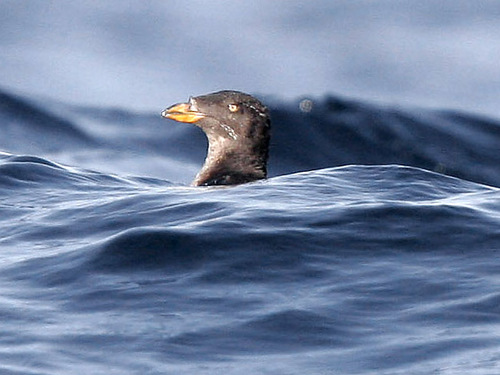
a short yellow beak, on an otherwise black bird, bright irises, around black pupils
this is a black bird with a white eye and a yellow beak.
this bird has a short orange bill, and a black head.
this aquatic bird a grey crown with a white throat and a rounded yellow bill.
a medium sized bird that has tones of grey and a large sized bill
this small bird has a thick beak, with brown feathers on it.
a bird that has a thick yellow beak, and a thick gray neck.
this black bird has very small eyes and a short, pointed, yellow bill with a slight downward curve.
this bird has wings that are this bird has a yellow bill and has yellow eyes
this bird has a yellow pointed bill, with a black head.
Species: Rhinoceros Auklet